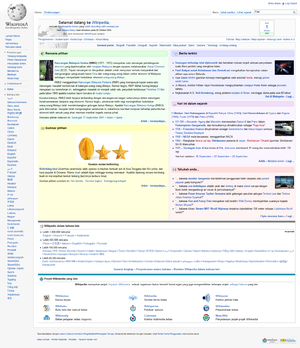
Malajisk Wikipedia
Skærmdump af forsiden 2012
Malajisk Wikipedia er den malajisksprogede version af det verdensomspændende encyklopædi-projekt Wikipedia. Malajisk Wikipedia blev lanceret 12. august 2003.